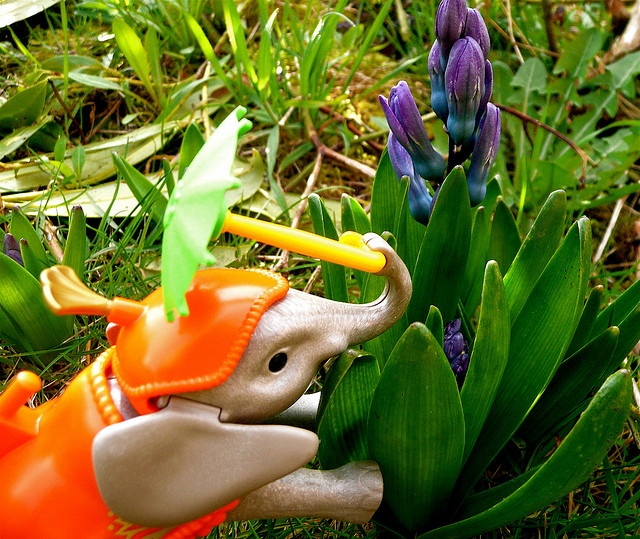
An elephant standing next to a small green flower plant.
There is a toy elephant sitting on a plant
A toy elephant with umbrella perched up against a purple flower in a garden
A toy elephant holding an umbrella is in the grass.
A small elephant lawn decoration near a plant.